Kikokushijo Academy

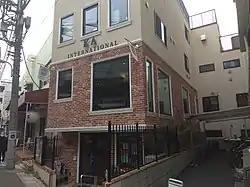
The main school at Meguro, Tokyo

Kikokushijo Academy (K.A.), an after-school and weekend English program in Japan, specializes in education for returnees (kikokushijo) and bicultural students. It is affiliated with KAIS International School. The academy serves students aged 4 to 18 who speak English at or near a native level. Established in 2004, the academy operates in Meguro, Toritsudaigaku, Meidaimae, Tama Plaza, Funabashi, Nishi-Funabashi, and Shimokitazawa. K.A. also offers a comprehensive online program managed through its online materials and teaching platform, 'K.A. Connect,' accessible to all students. In addition to fostering critical thinking and ensuring students not only maintain but also enhance their English skills for lifelong use, Kikokushijo Academy emphasizes helping students gain admission to junior high schools and high schools with specialized English programs, as well as to universities both domestically and internationally, with several graduates having gained admission to Ivy League schools. In addition to taking internally administered tests to determine the most suitable returnee schools for their abilities, K.A. students also prepare for standardized tests such as the Eiken, TOEFL iBT, and United Nations Associations Test of English, and the SAT and ACT. The CEO and co-founder of Kikokushijo Academy is Charles Knudsen, who is the author of Welcome Home, a guide for parents of returnee children.